Hoy and West Mainland National Scenic Area

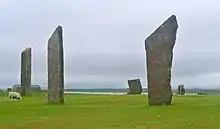
The Standing Stones of Stenness.

The national scenic area includes the Heart of Neolithic Orkney, a group of Neolithic monuments found in the West Mainland portion of the area. The name was adopted by UNESCO when it proclaimed these sites as a World Heritage Site in 1999. The site of patrimony currently consists of four sites: